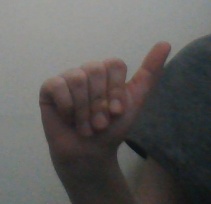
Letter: dhad